Slowcore

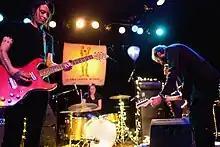
Carissa's Wierd at a reunion show in 2010. Commentators have used this band as an example of how slowcore continued into the 2000s.

The first few years of the century saw multiple bands release staple slowcore albums, including Duster's "Contemporary Movement", Low's "Things We Lost in the Fire" (2001) and "Trust", and Jason Molina, with (later called Magnolia Electric Co.), releasing "Ghost Tropic" (2000), "Didn't It Rain" (2002), and "The Magnolia Electric Co." (2003). Alongside these, new bands began venturing into the genre. Carissa's Wierd, having formed in 1995, did not release anything until the turn of the century, when they put out "Ugly But Honest: 1996-1999" (2000), followed a year later by "You Should Be at Home Here" (2001). These albums were then succeeded in 2002 by "Songs About Leaving", the band's final album. This lattermost release was their most notable with respect to slowcore. Despite this, Carissa's Wierd remained obscure throughout their existence, disbanding in 2003.